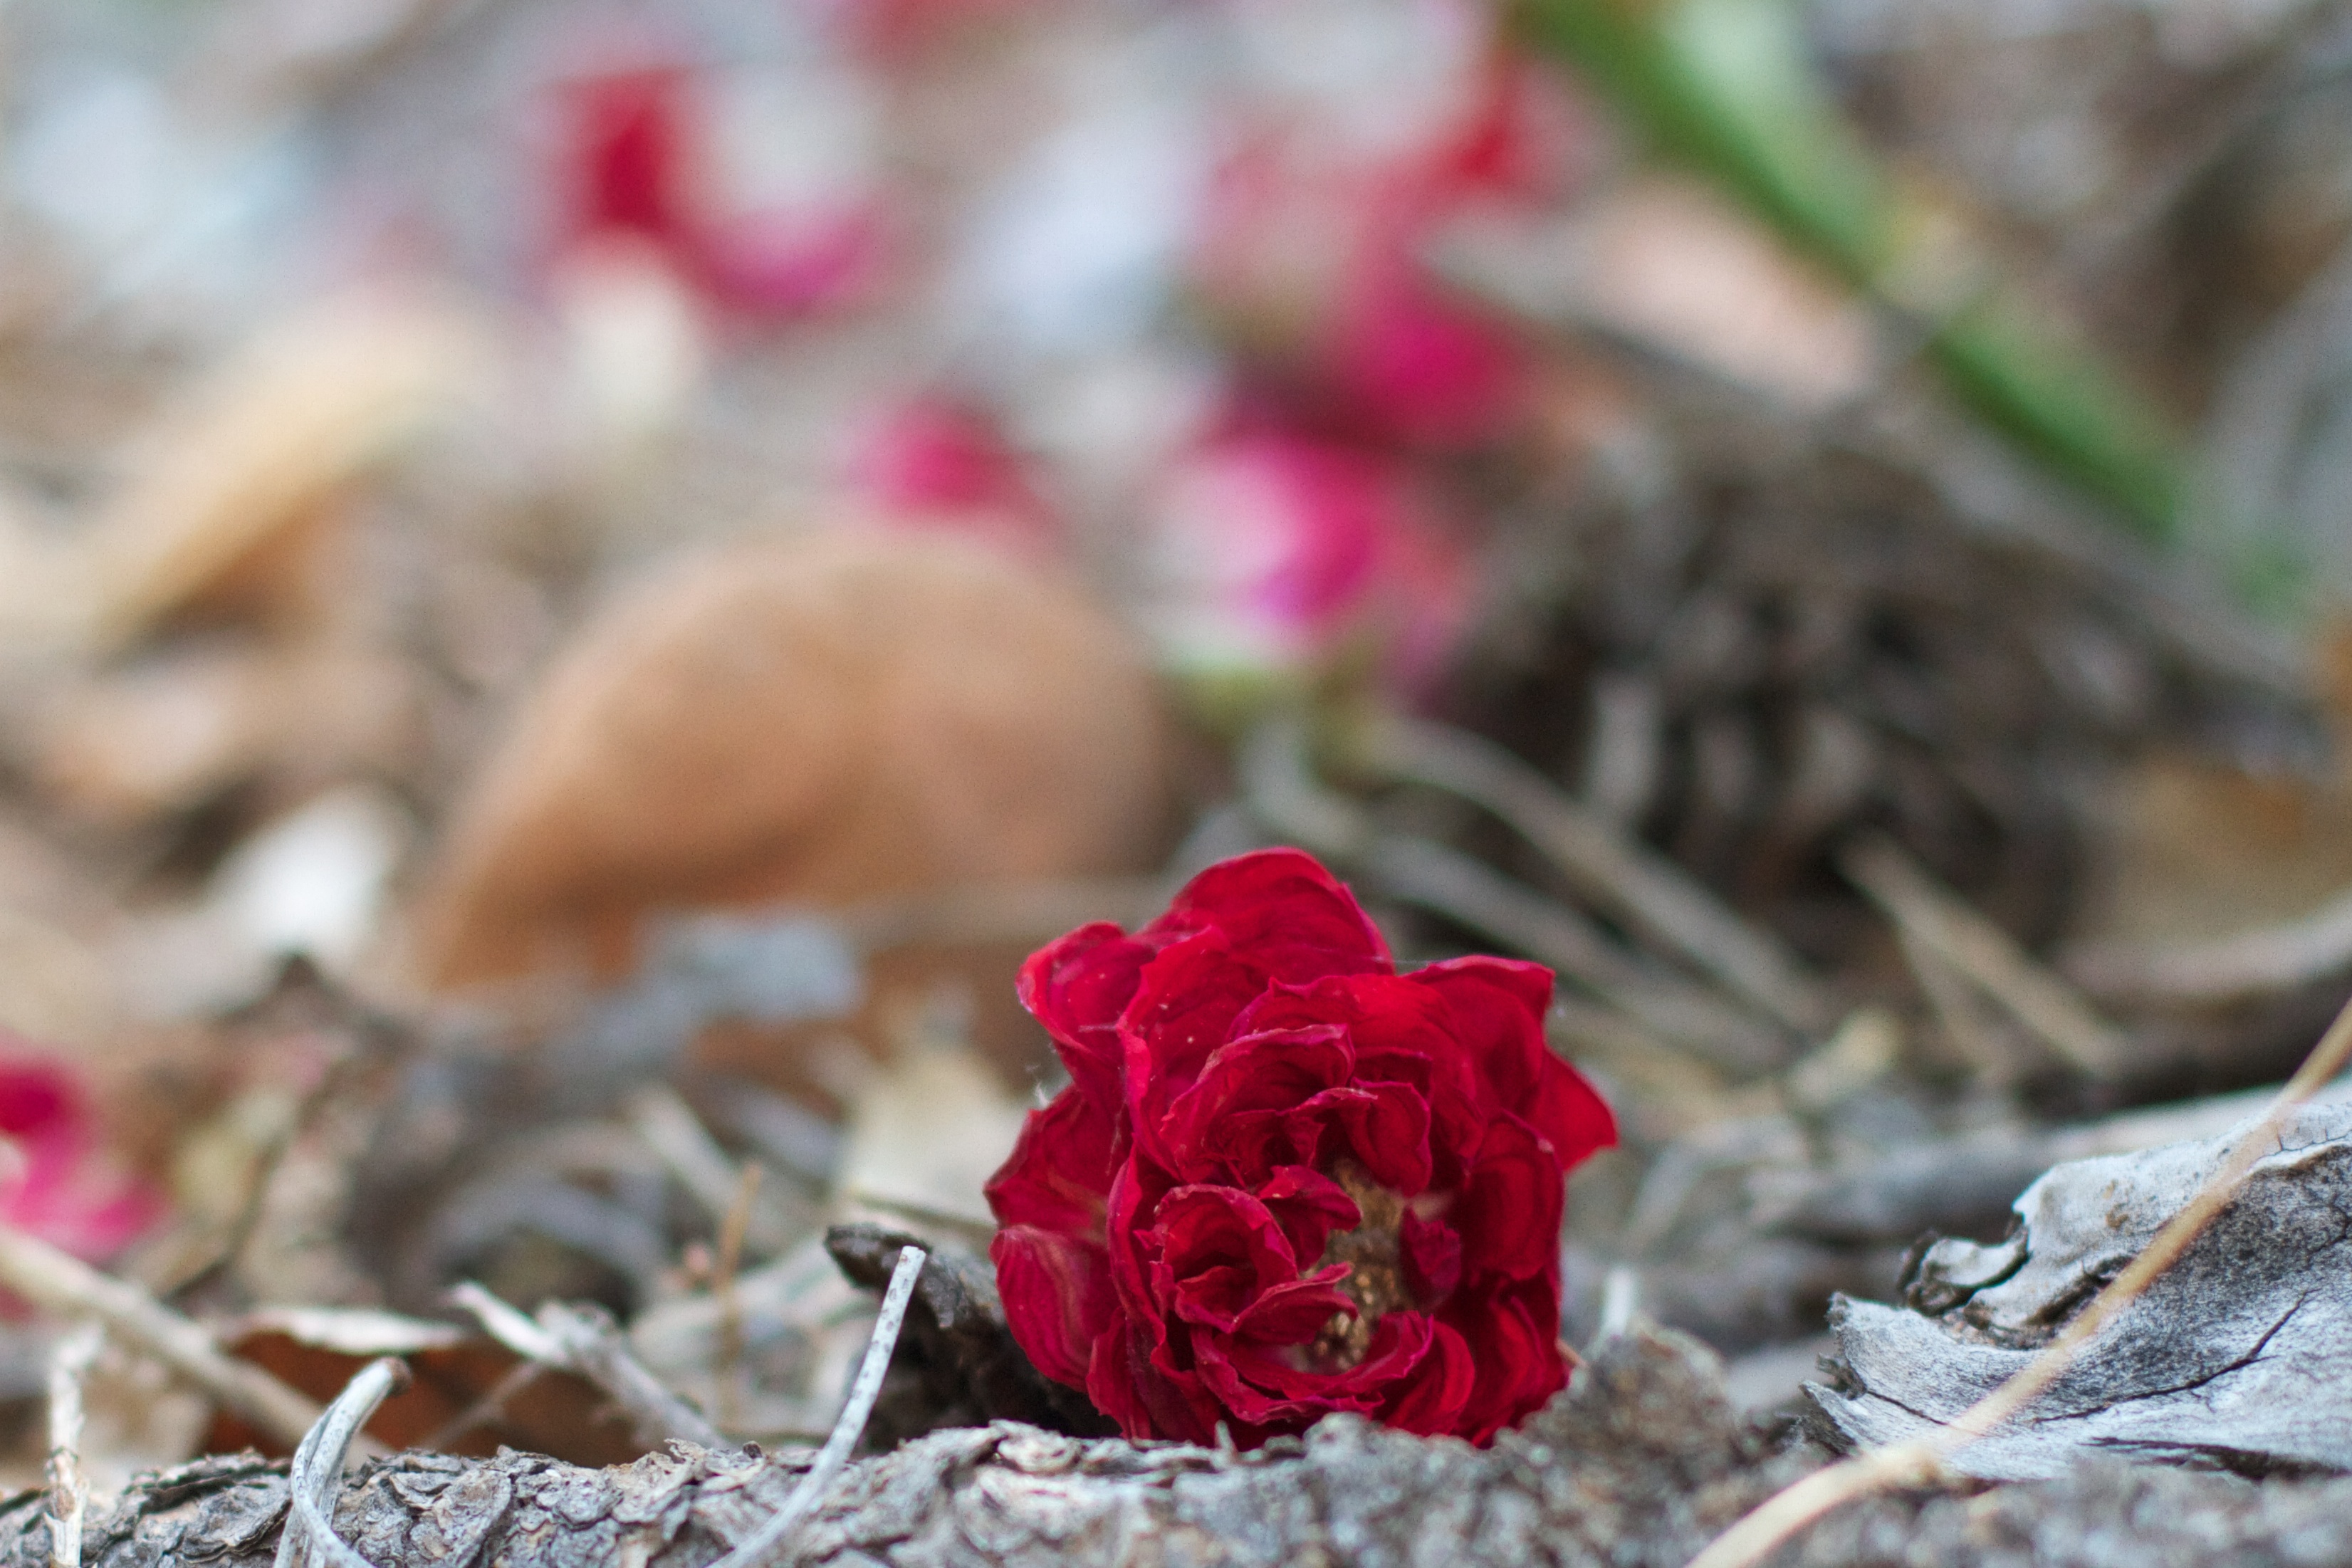
blossom, plant, leaf, flower, petal, rose, spring, red, flora, close up, macro photography, flowering plant, land plant